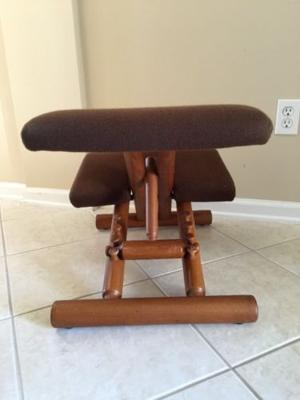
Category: chair